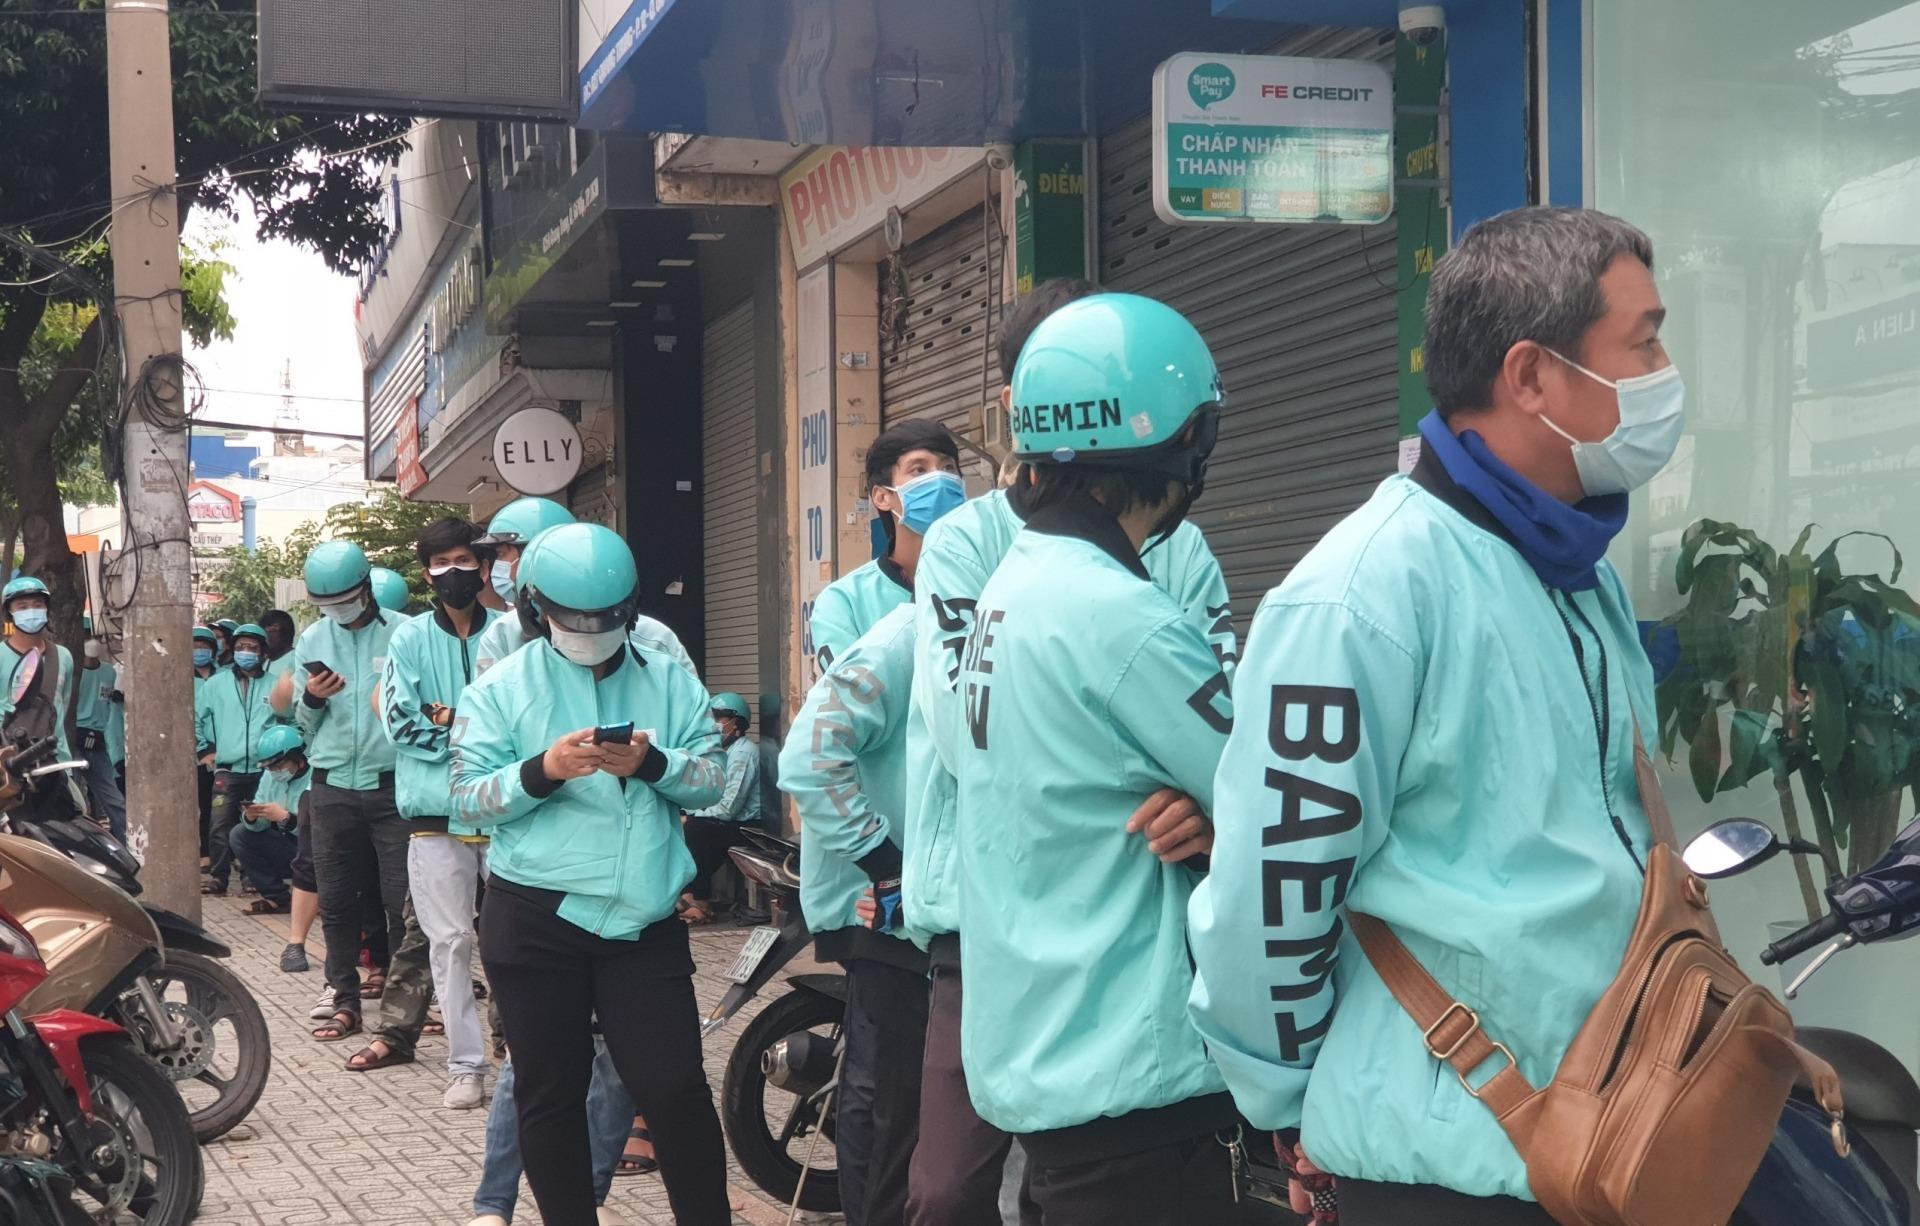
có nhiều người mặc đồng phục màu xanh nhạt đang xếp hàng chờ